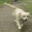
Label: dog